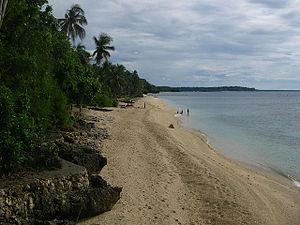
Siaton est une localité de la province du Negros oriental, aux Philippines. En 2015, elle compte 77 696 habitants.